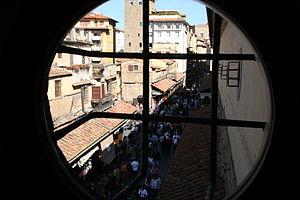
Le corridor de Vasari est le passage protégé et couvert qu'empruntaient les Médicis entre le palazzo Vecchio et le palais Pitti et qui traverse l'Arno, au-dessus du Ponte Vecchio, à Florence. Il est actuellement fermé au public.